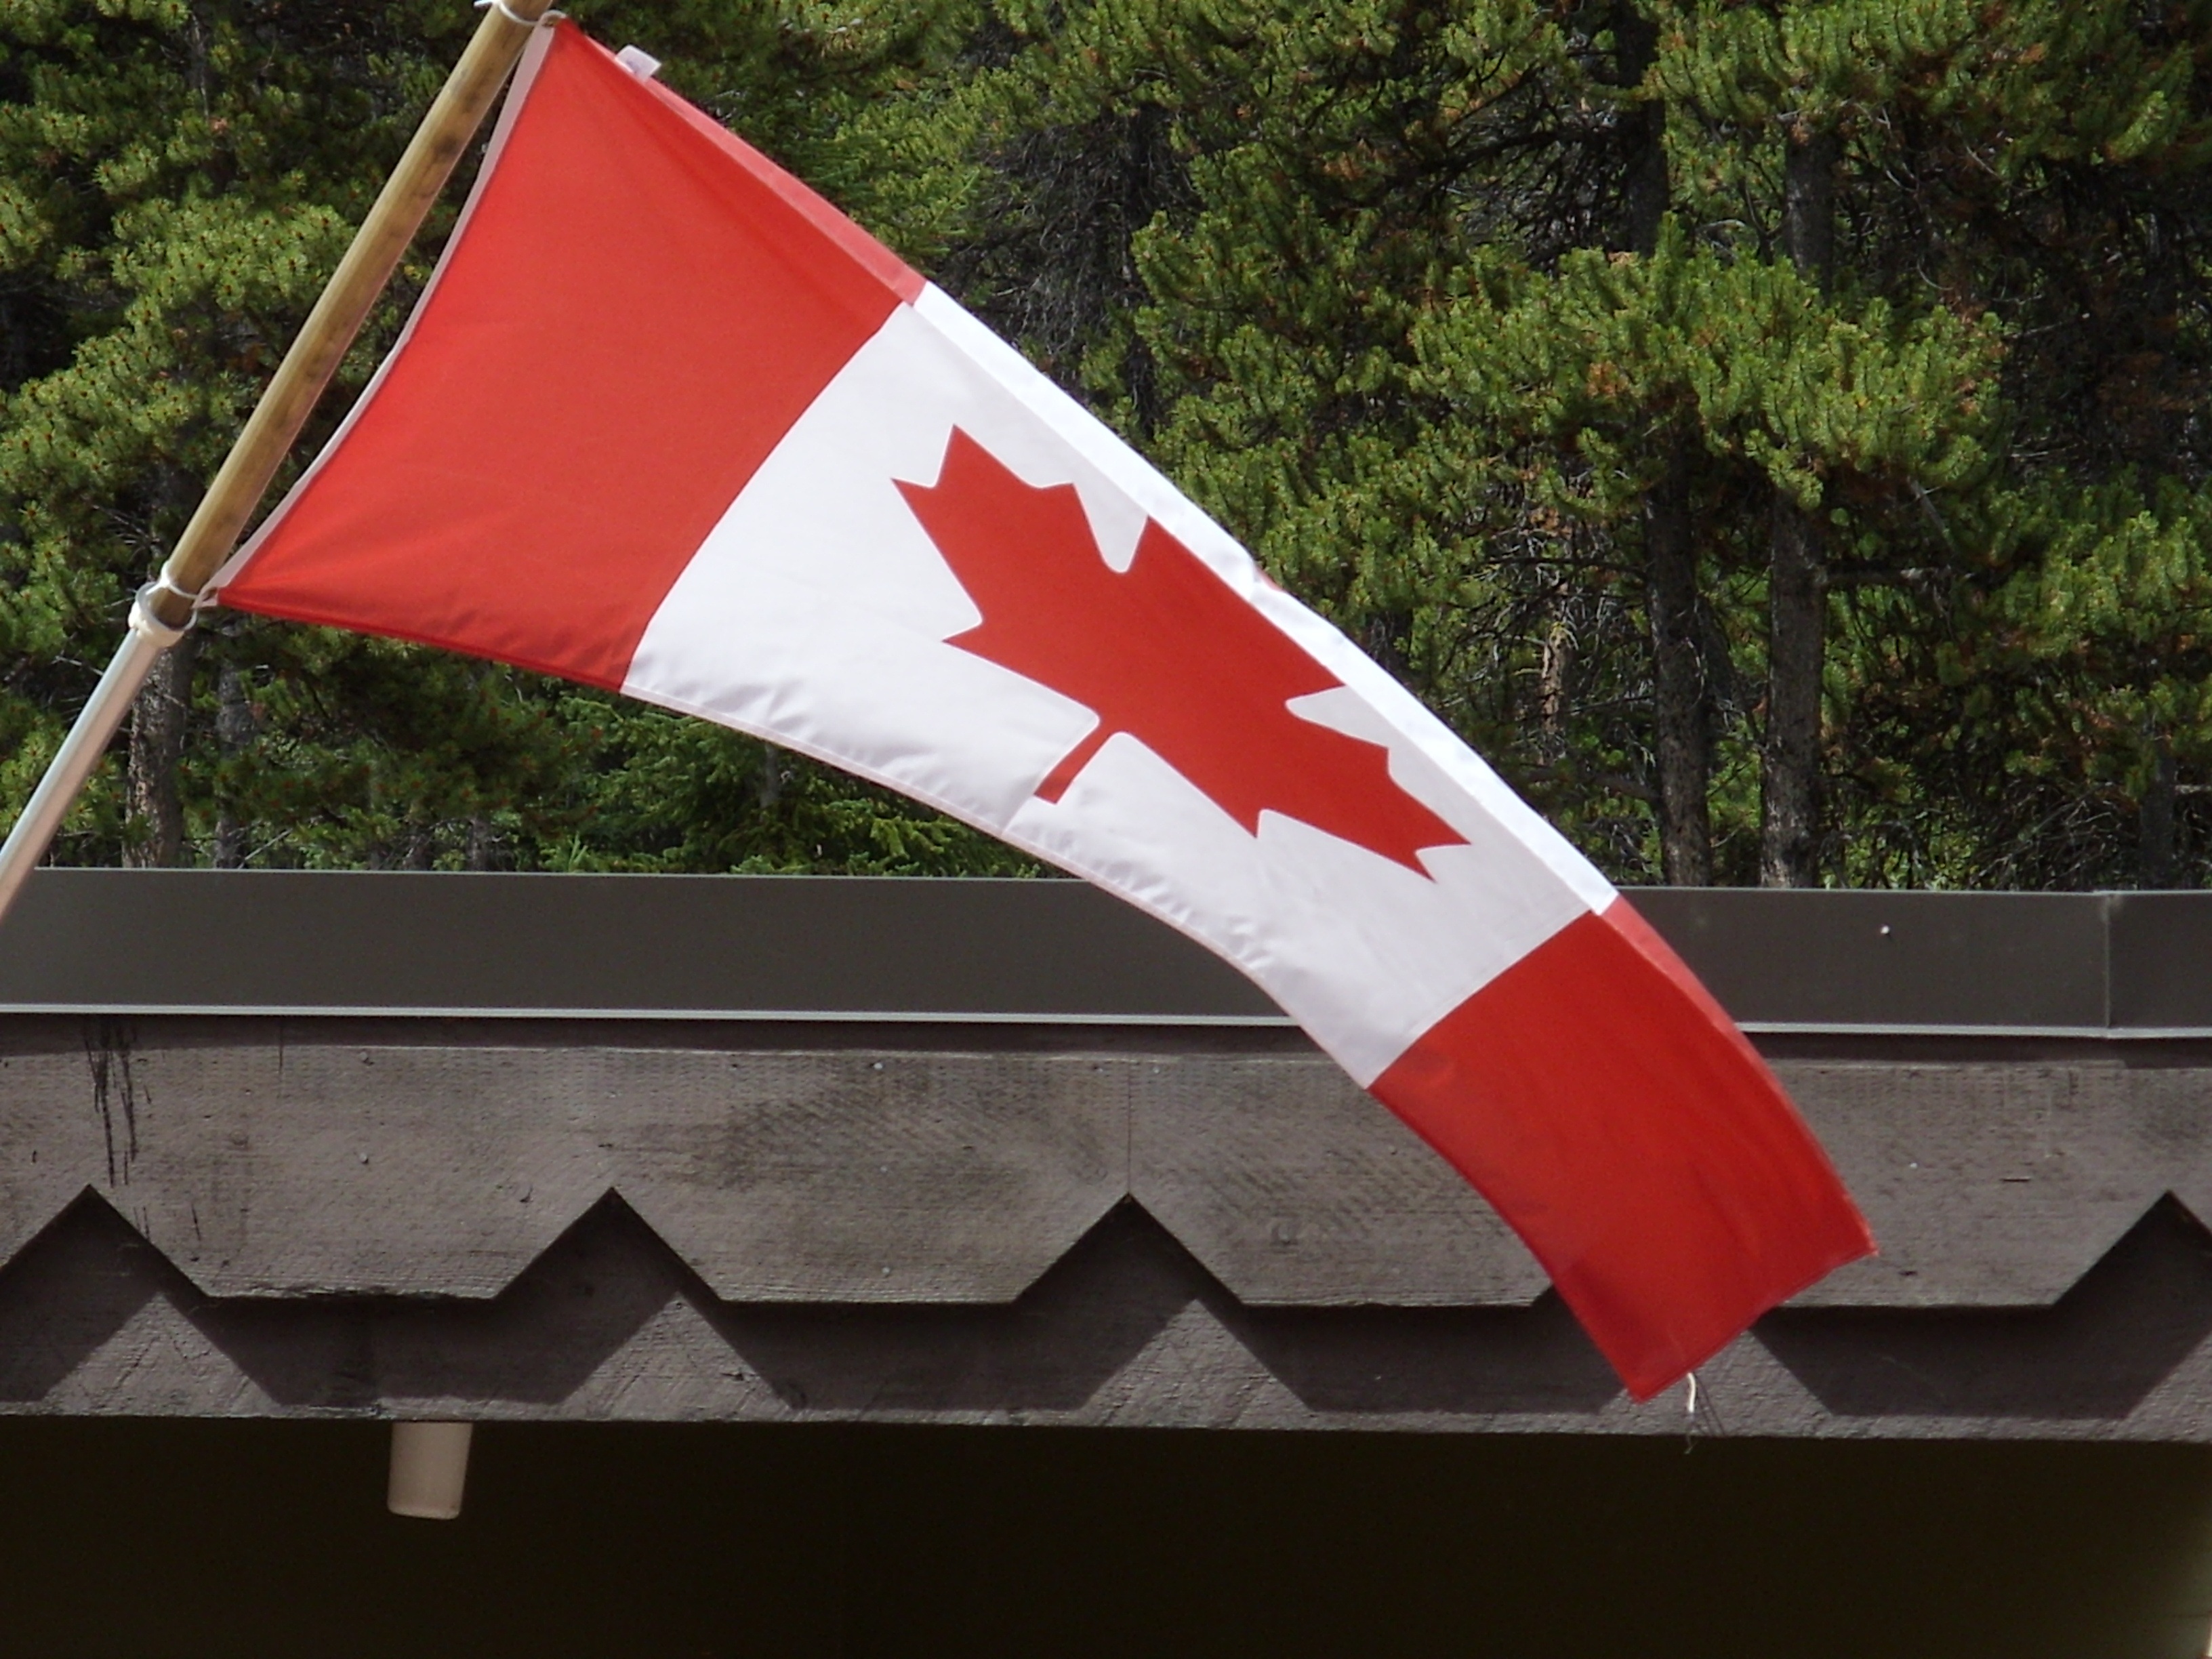
wing, wind, red, umbrella, flag, maple leaf, canada, canadian flag